2009 Rally GB

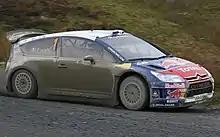
Sébastien Loeb to record sixth successive world rally title.

The 2009 Rally GB was the 12th and last round of the 2009 World Rally Championship season and the 65th running of the Rally of Great Britain. The rally consisted of 16 special stages.